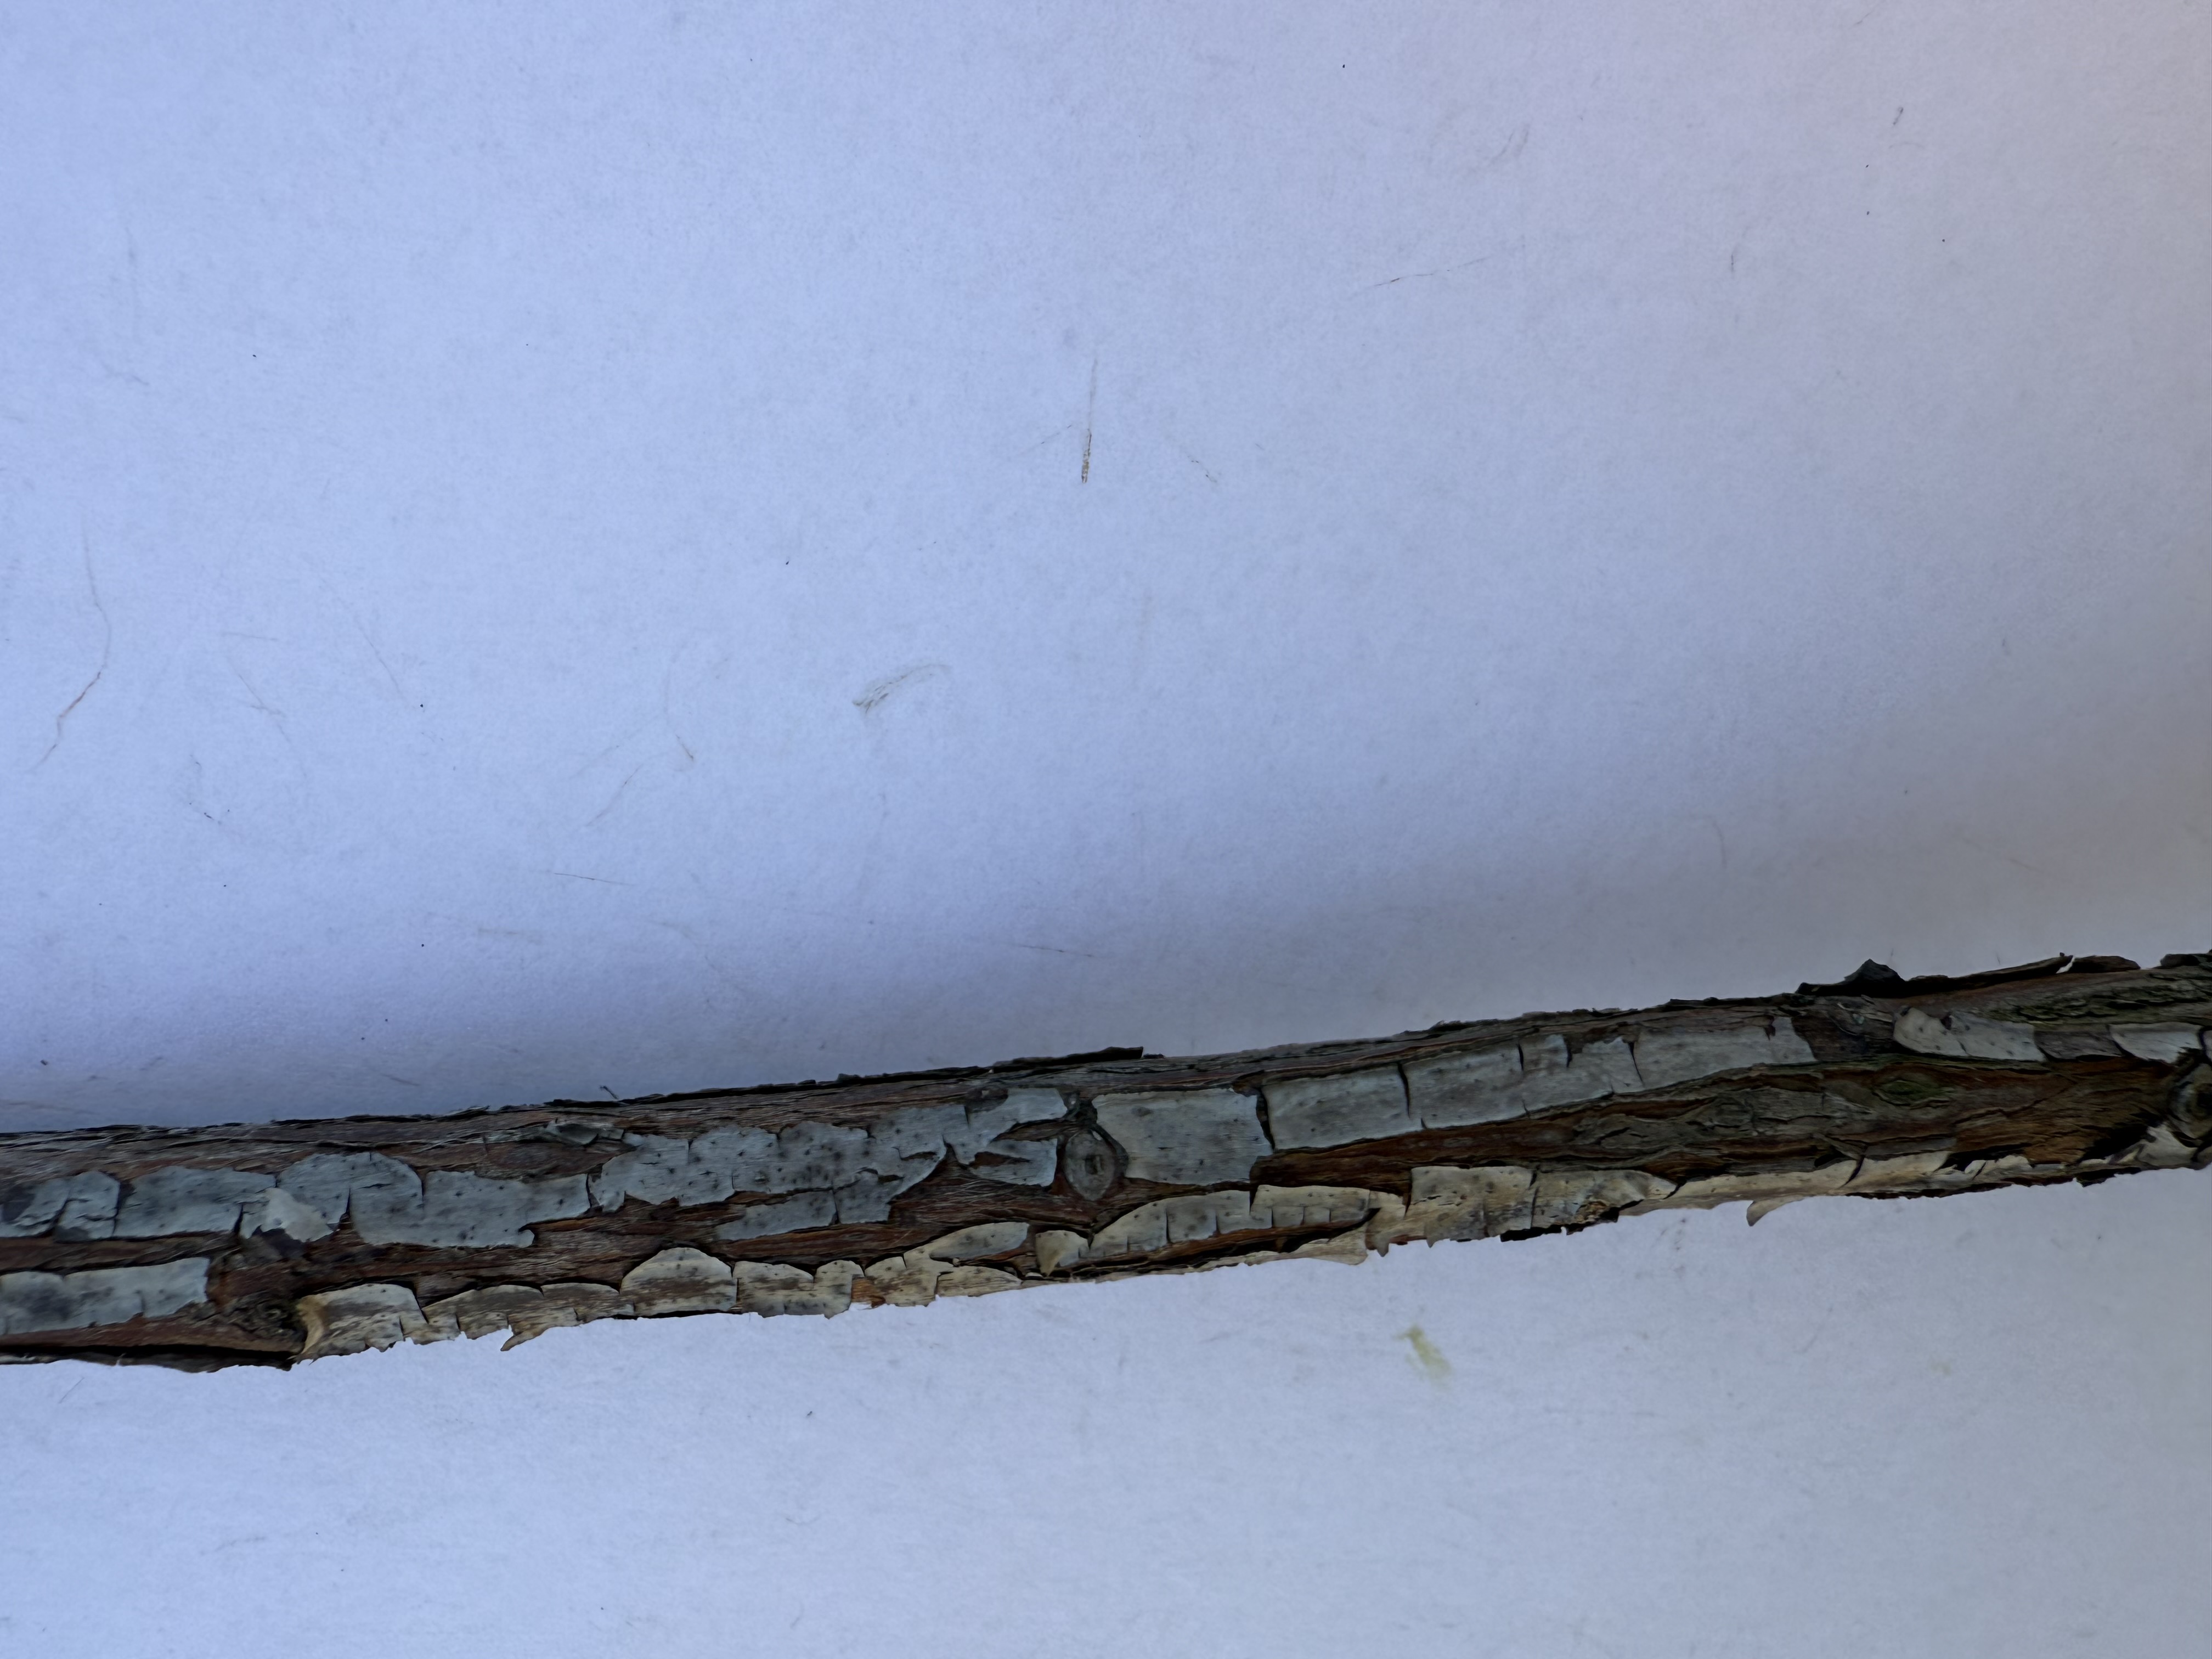
Variety: Wild Strawberry